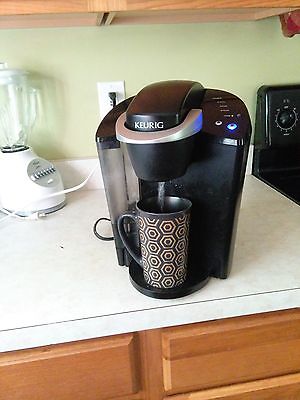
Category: coffee maker